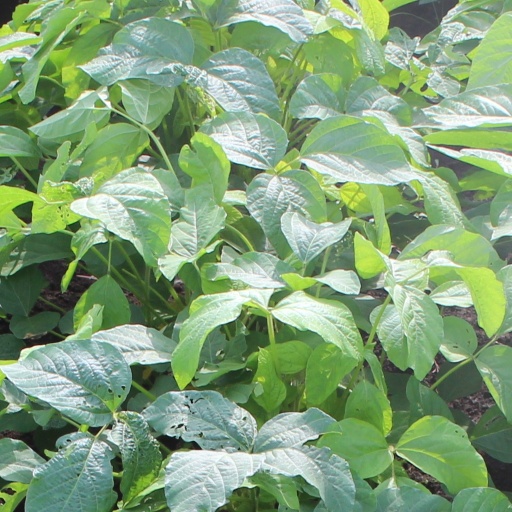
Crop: soybean